Texas Towers

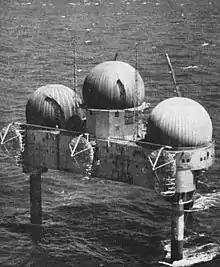
Texas Tower 2; note tropospheric scatter dish antennae on edge of platform

Each tower consisted of a triangular platform, on each side, standing on three caisson legs. The structures were constructed on land, towed to site, and jacked up to clear the sea surface by . Radar and other equipment were then installed on location.